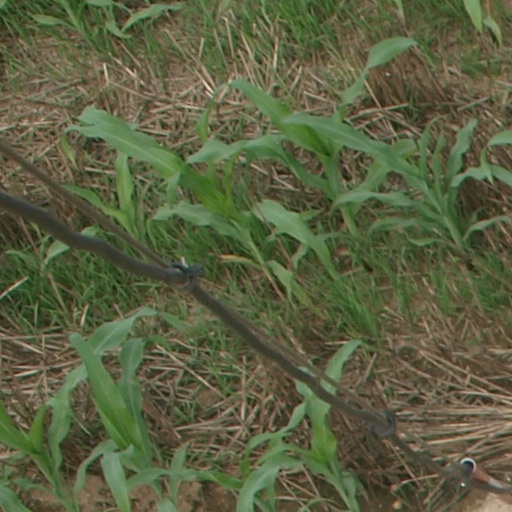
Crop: maize; corn